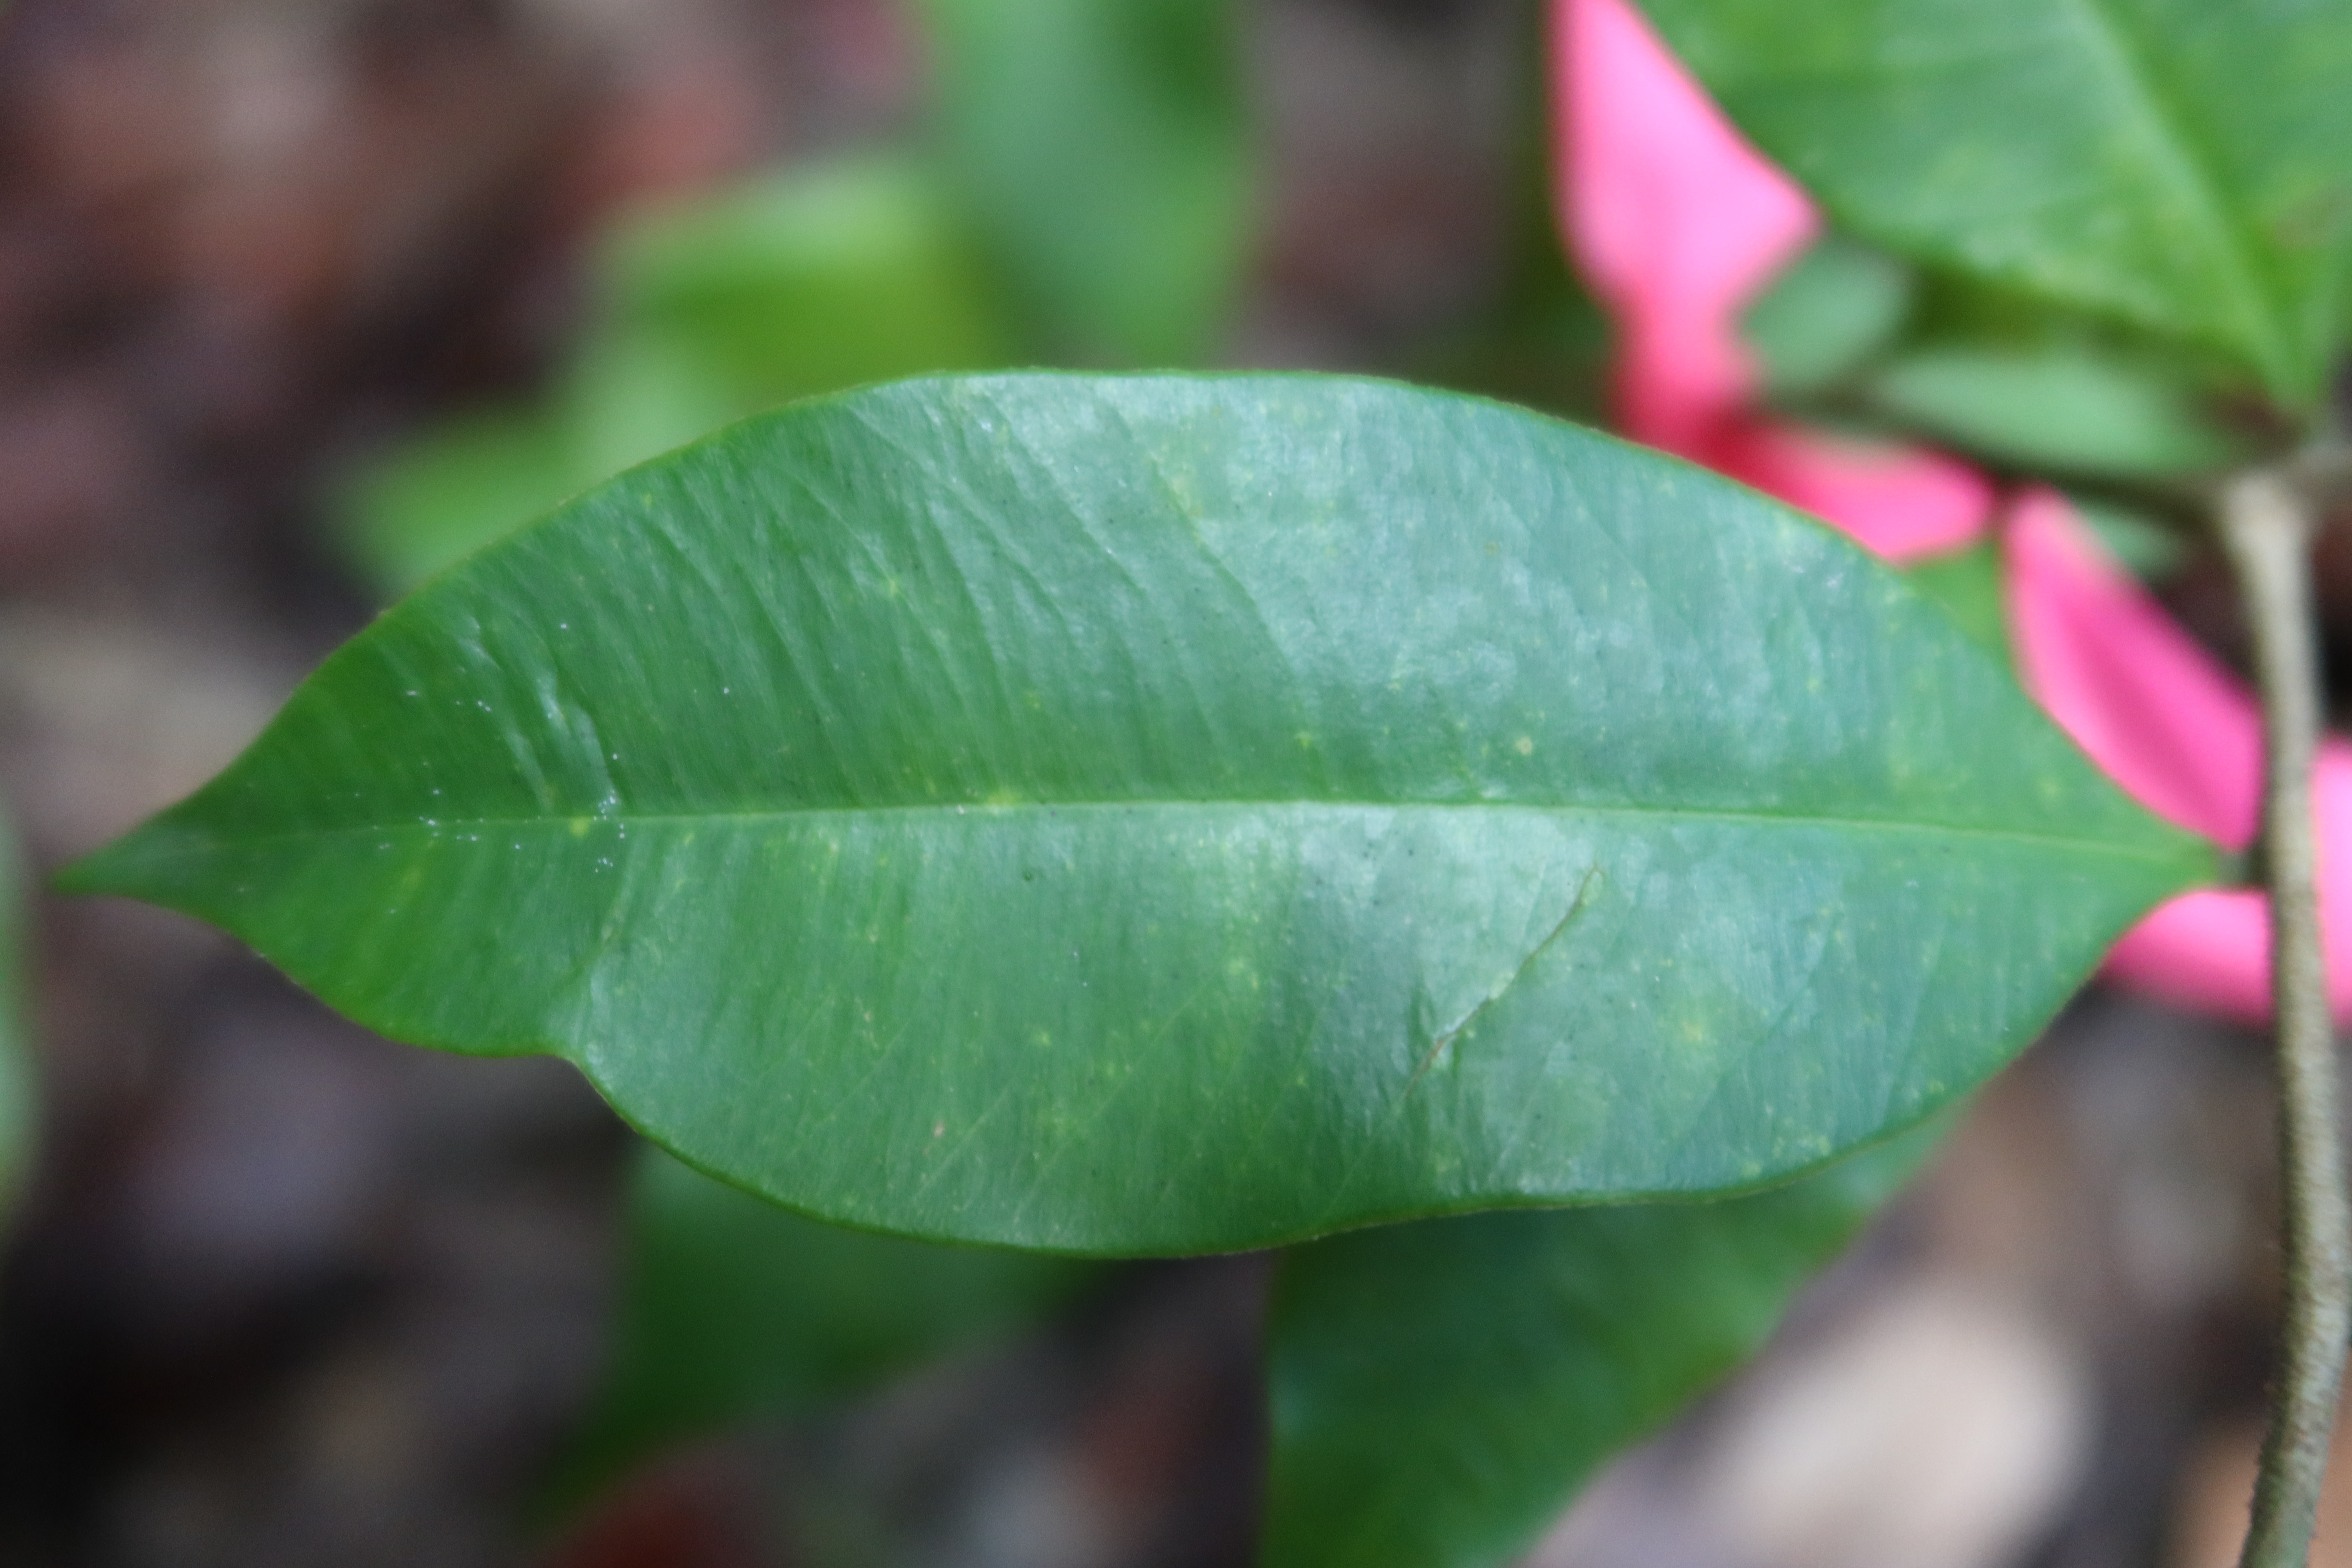
Label: Mosaic Viruses